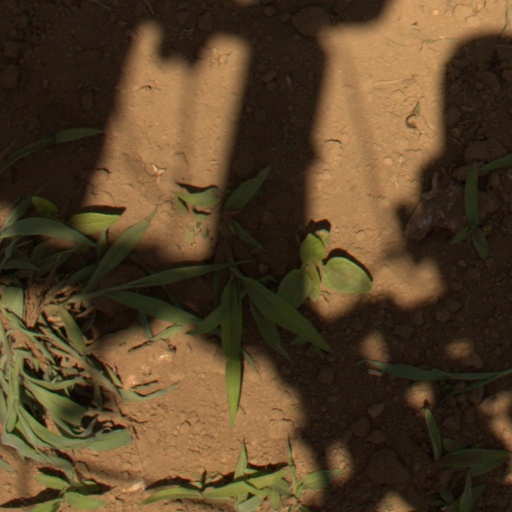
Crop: Jerusalem artichoke